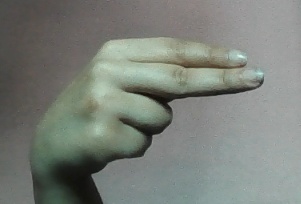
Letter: ain